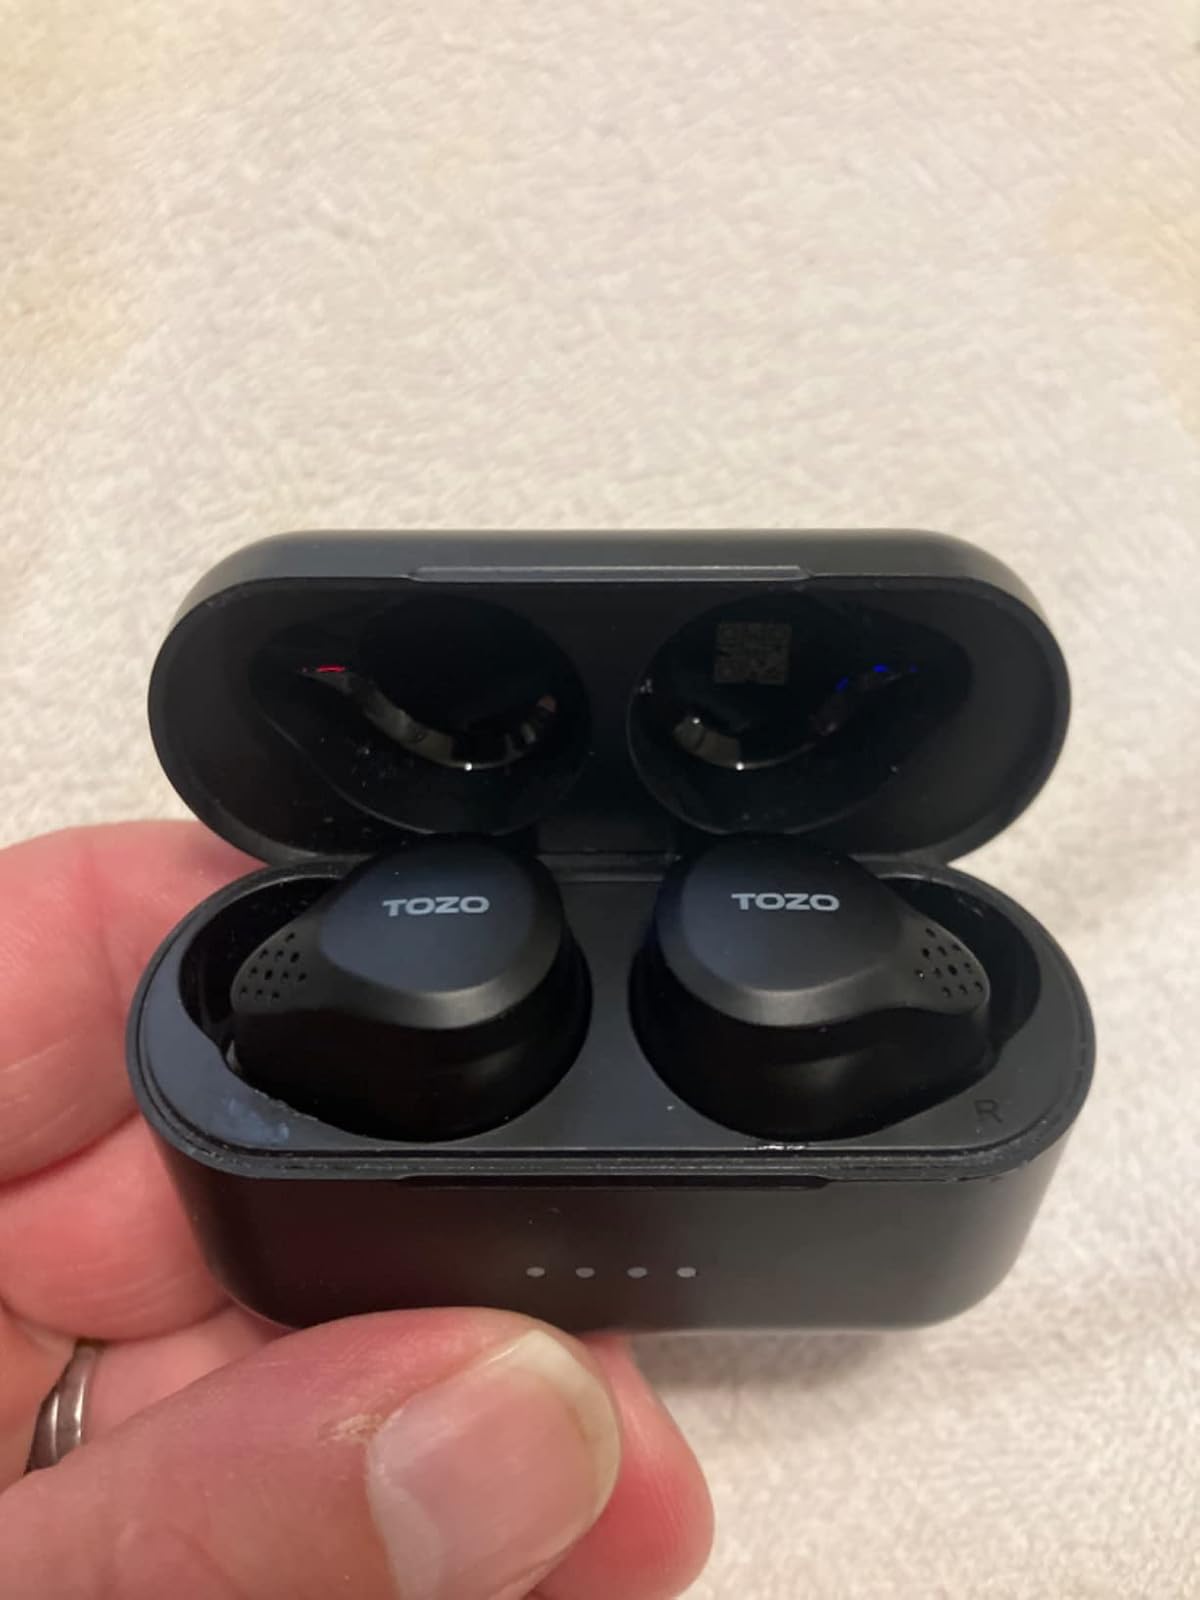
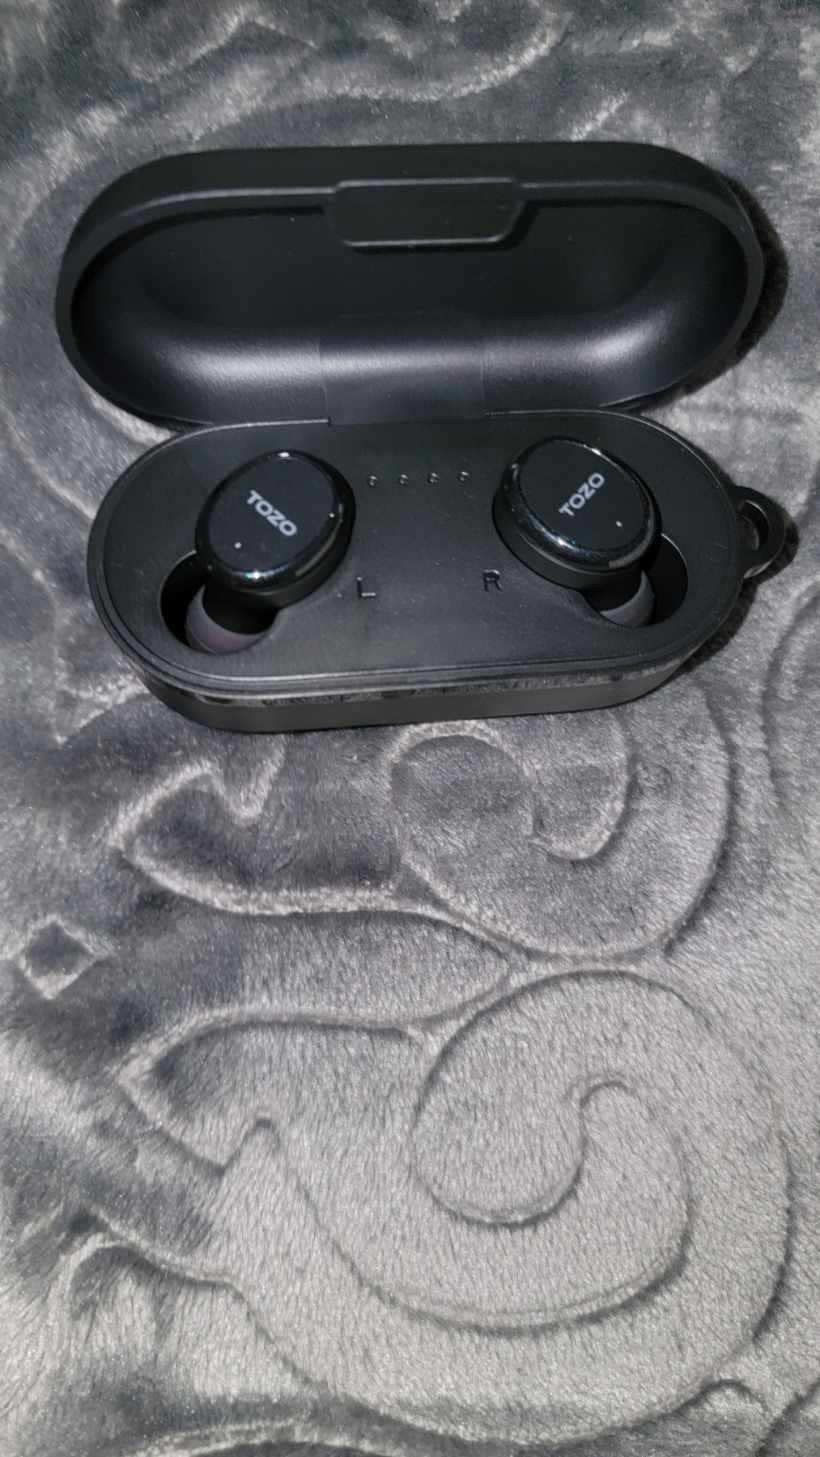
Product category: earbuds
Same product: no